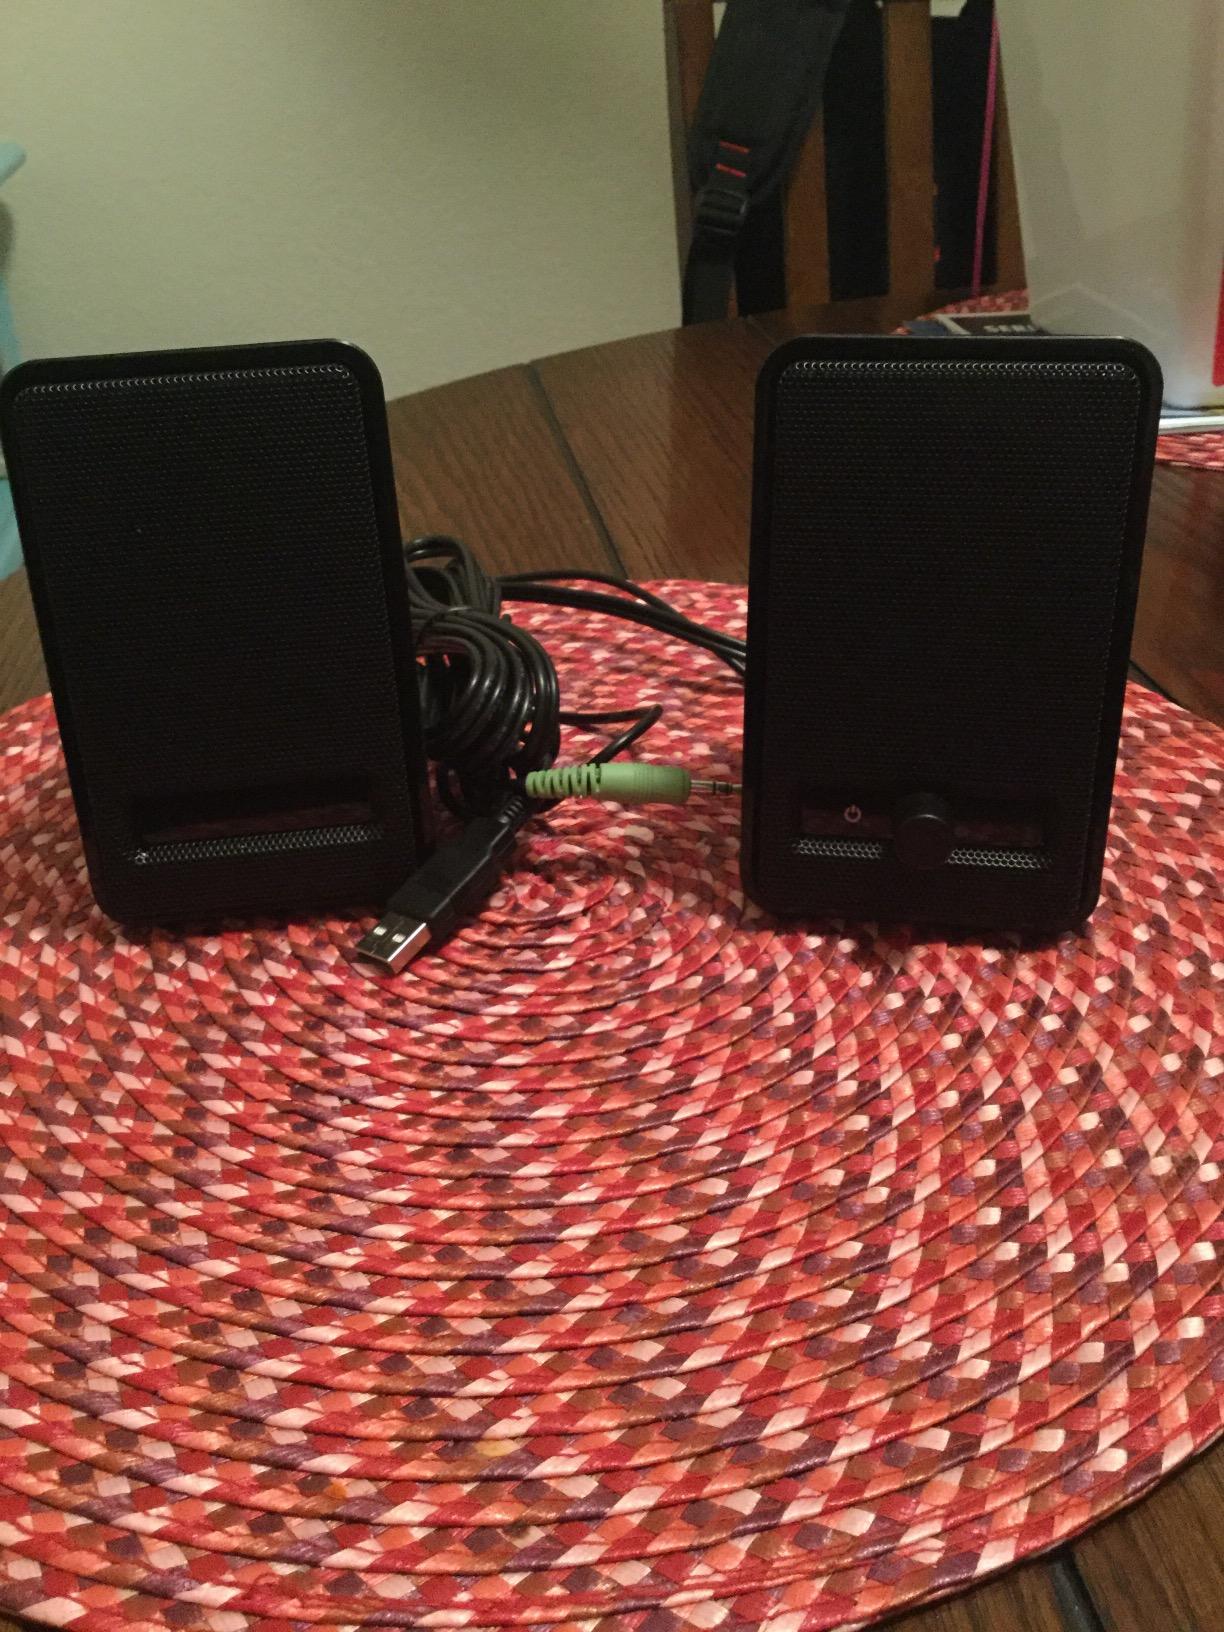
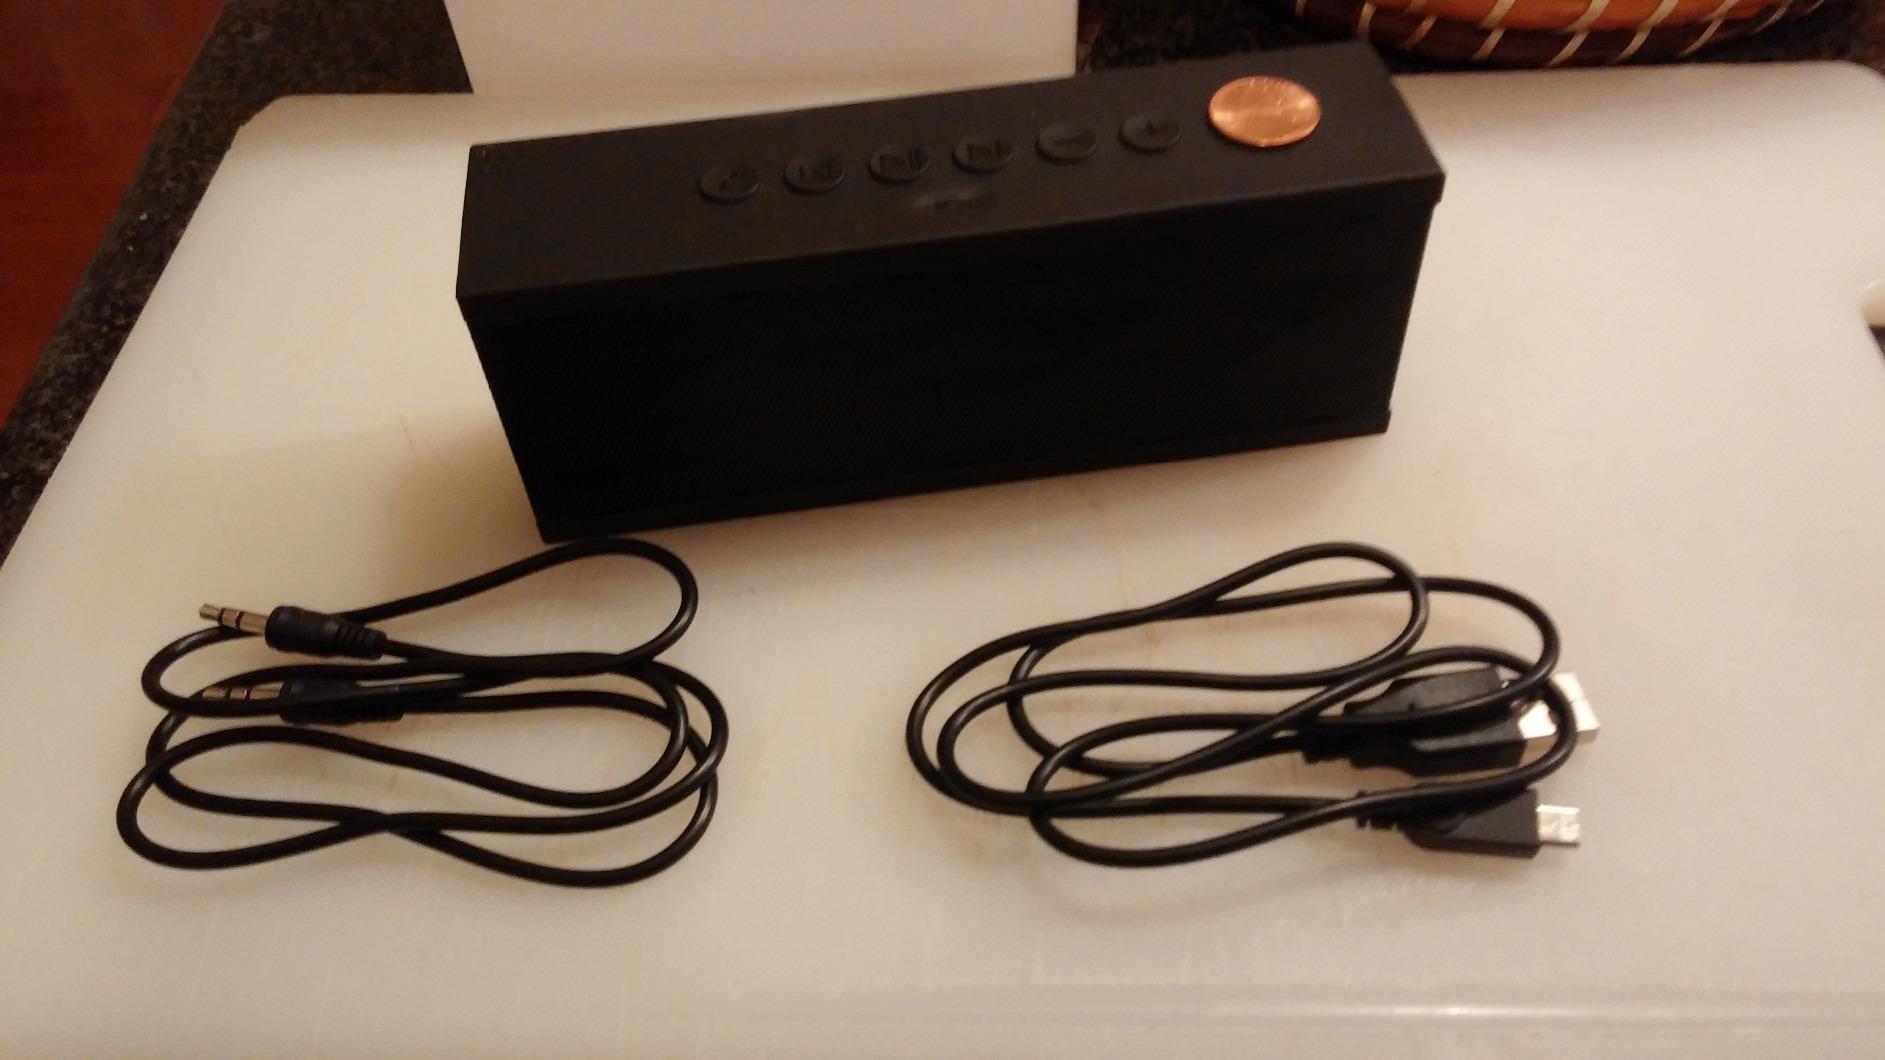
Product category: speaker
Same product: no